Great potoo

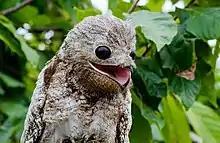
Great potoo, "Nyctibius grandis"

The great potoo has a large head in relation to its body. The eyes are also very large with dark brown irises rather than the yellow that many other potoo have and has a short but broad beak. Their wings are elliptical in shape, and their tail is elongated. The feather colors vary with white, gray, black, and burgundy. The tail colors match with that of the rest of the body with the exception of white bars that can be seen going across the tail laterally. (see references below)